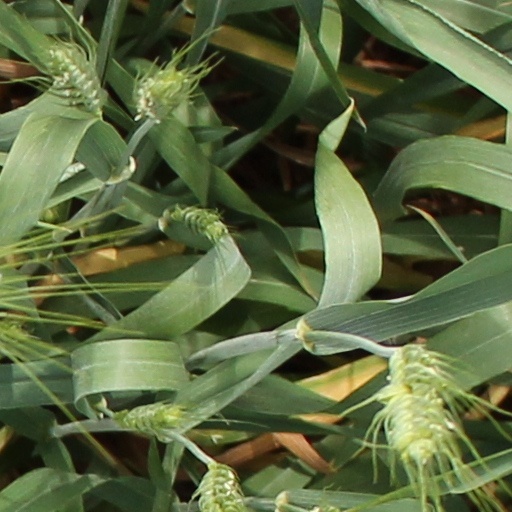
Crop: wheat